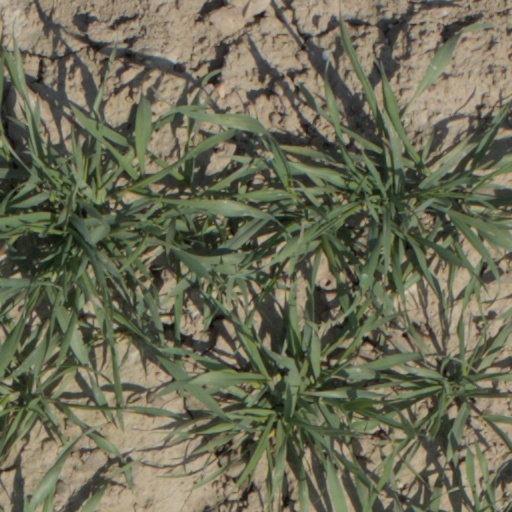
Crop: wheat